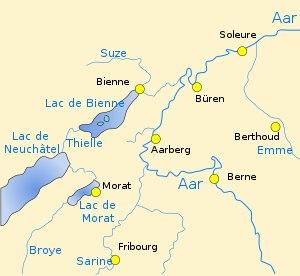
La correction des eaux du Jura est une vaste entreprise d'aménagements hydrauliques réalisée en Suisse dans la région des trois lacs de Neuchâtel, Morat et Bienne. Ces aménagements comprennent des opérations de curage, d'assainissement et de détournement de cours d'eau. Les travaux ont eu lieu en trois phases au cours des XIXᵉ et XXᵉ siècles.